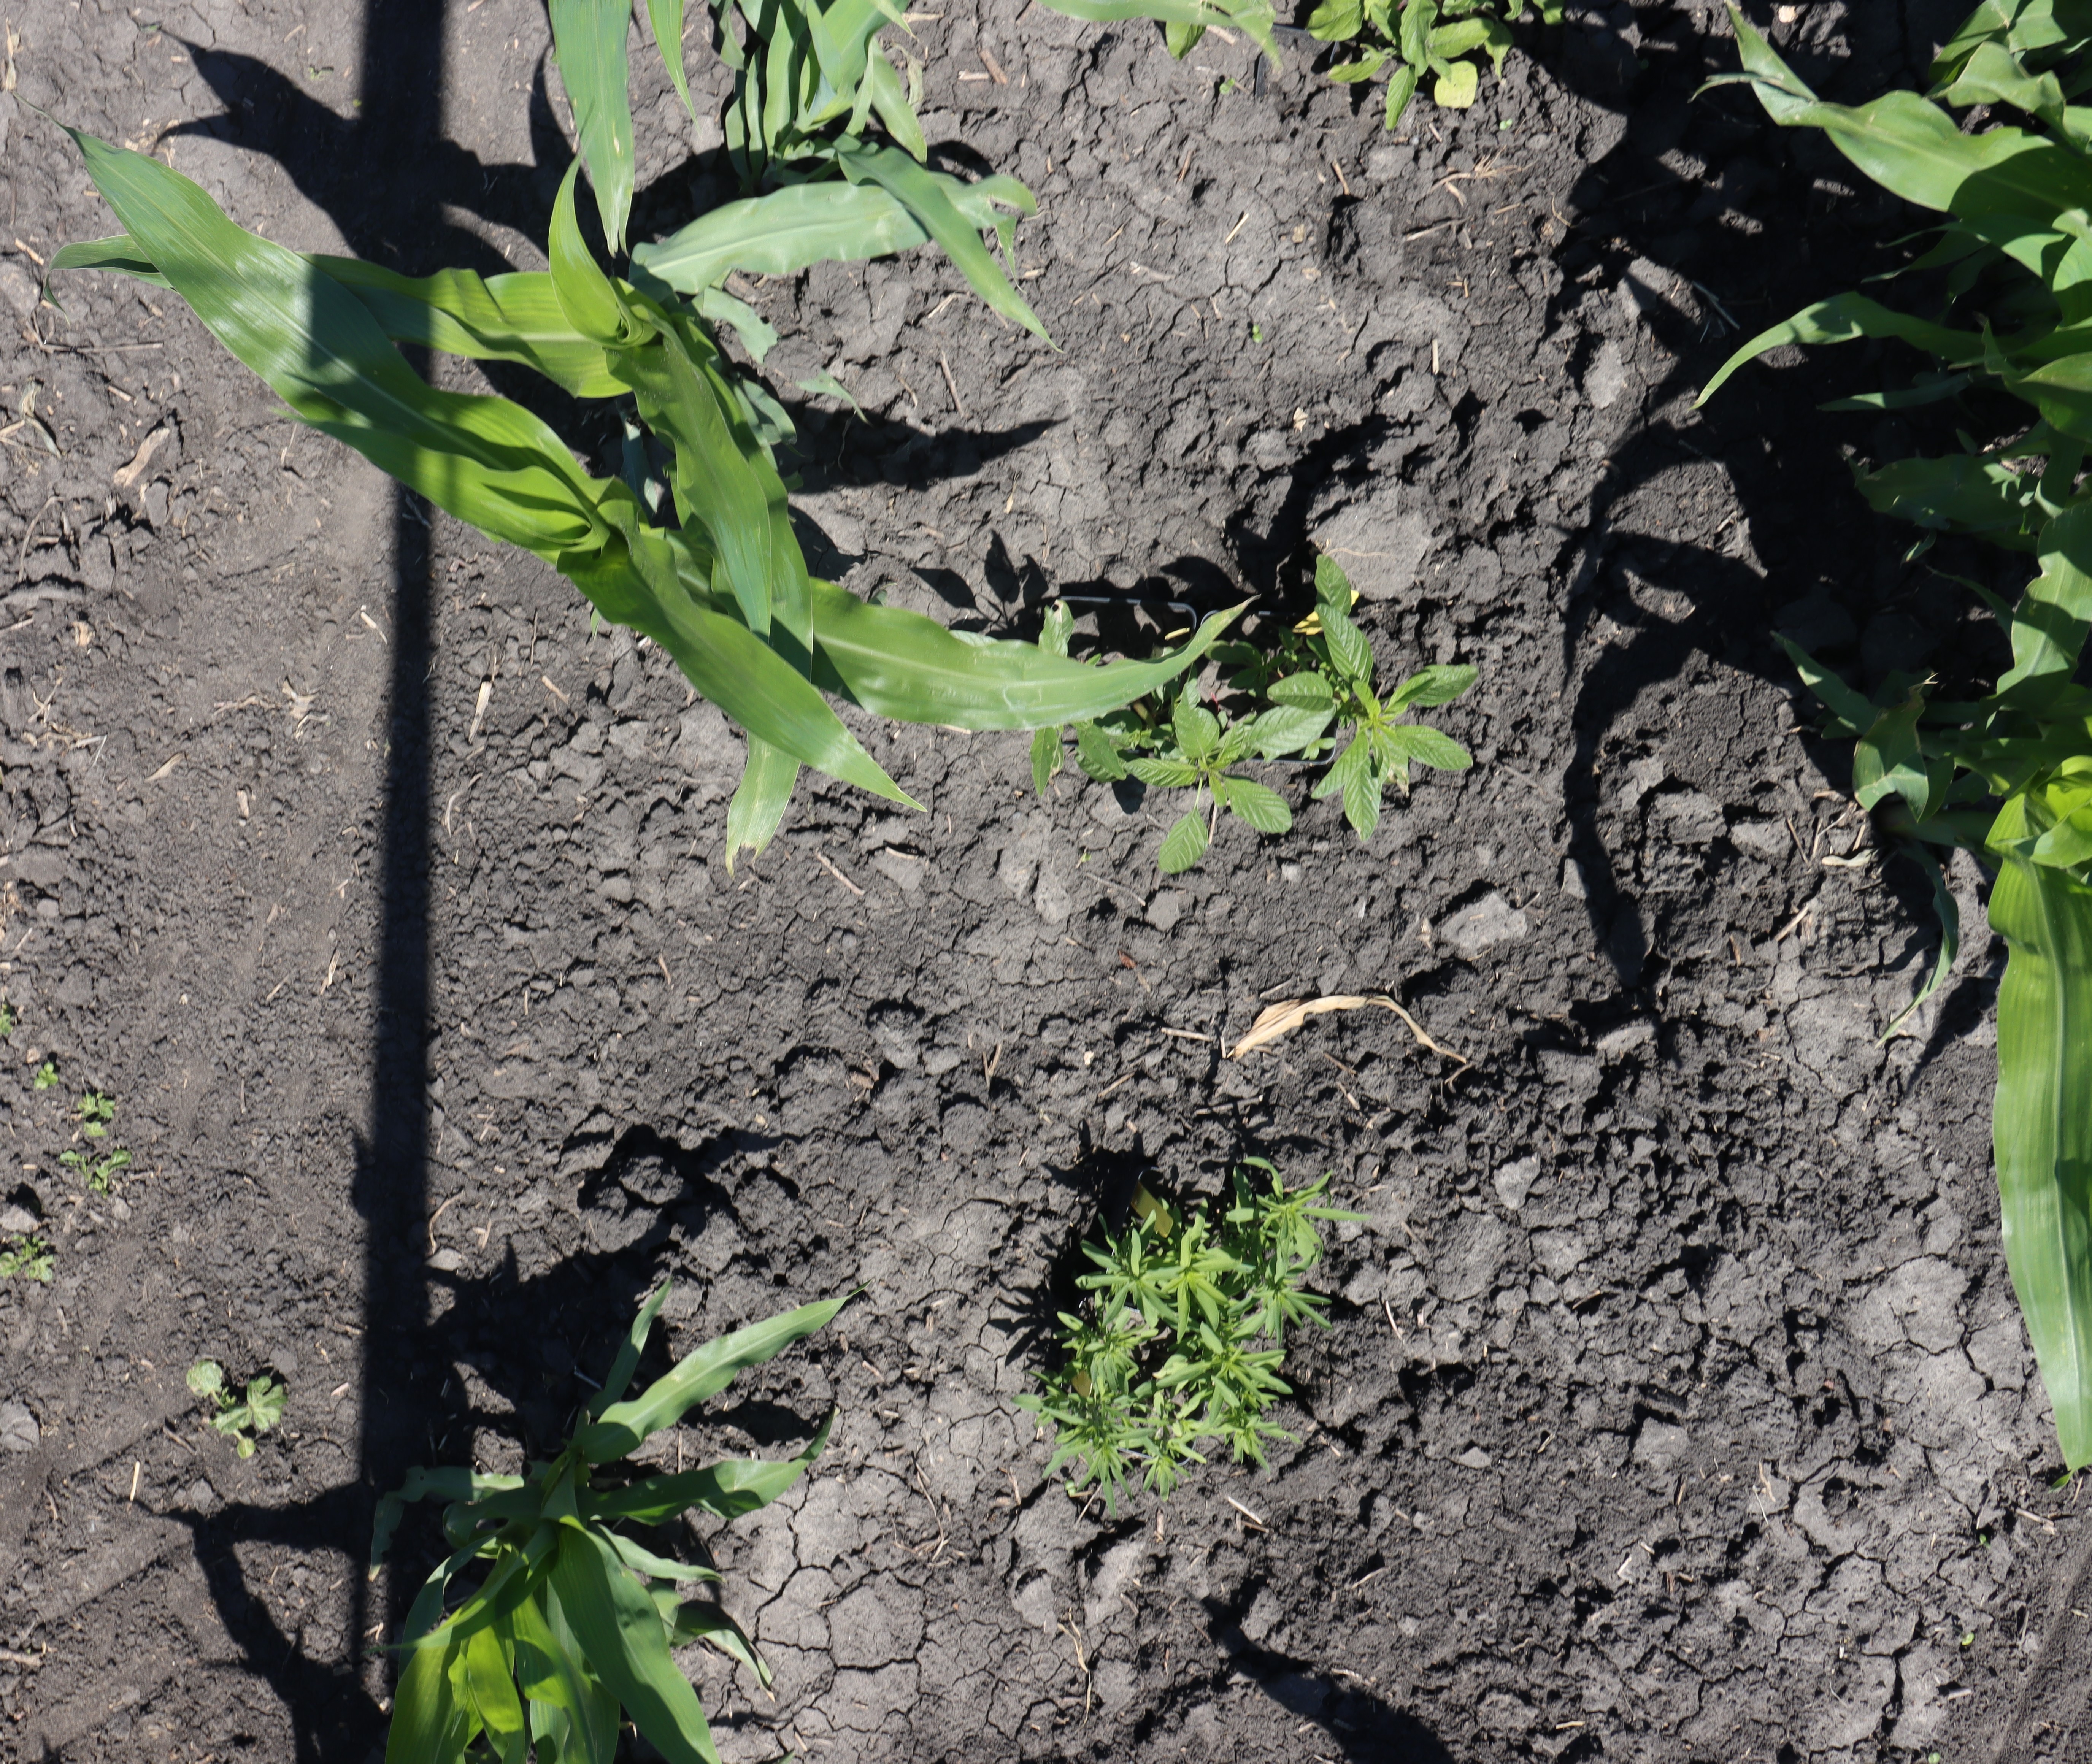
Crop: Corn
Objects: Corn, Corn, Kochia, Waterhemp, Waterhemp, Corn